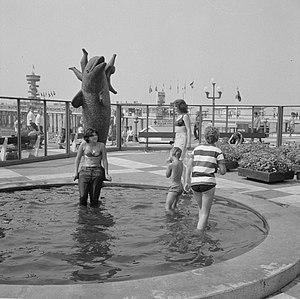
Flipper le dauphin est une série télévisée américaine en 88 épisodes de 25 minutes, créée par Ricou Browning et Jack Cowden, et diffusée entre le 19 septembre 1964 et le 15 avril 1967 sur NBC.